College

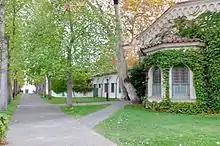
Scripps College

While there is no national standard in the United States, the term "university" primarily designates institutions that provide undergraduate and graduate education. A university typically has as its core and its largest internal division an undergraduate college teaching a liberal arts curriculum, also culminating in a bachelor's degree. What often distinguishes a university is having, in addition, one or more graduate schools engaged in both teaching graduate classes and in research. Often these would be called a School of Law or School of Medicine, (but may also be called a college of law, or a faculty of law). An exception is Vincennes University, Indiana, which is styled and chartered as a "university" even though almost all of its academic programs lead only to two-year associate degrees. Some institutions, such as Dartmouth College and The College of William & Mary, have retained the term "college" in their names for historical reasons. In one unique case, Boston College and Boston University, the former located in Chestnut Hill, Massachusetts and the latter located in Boston, Massachusetts, are completely separate institutions.